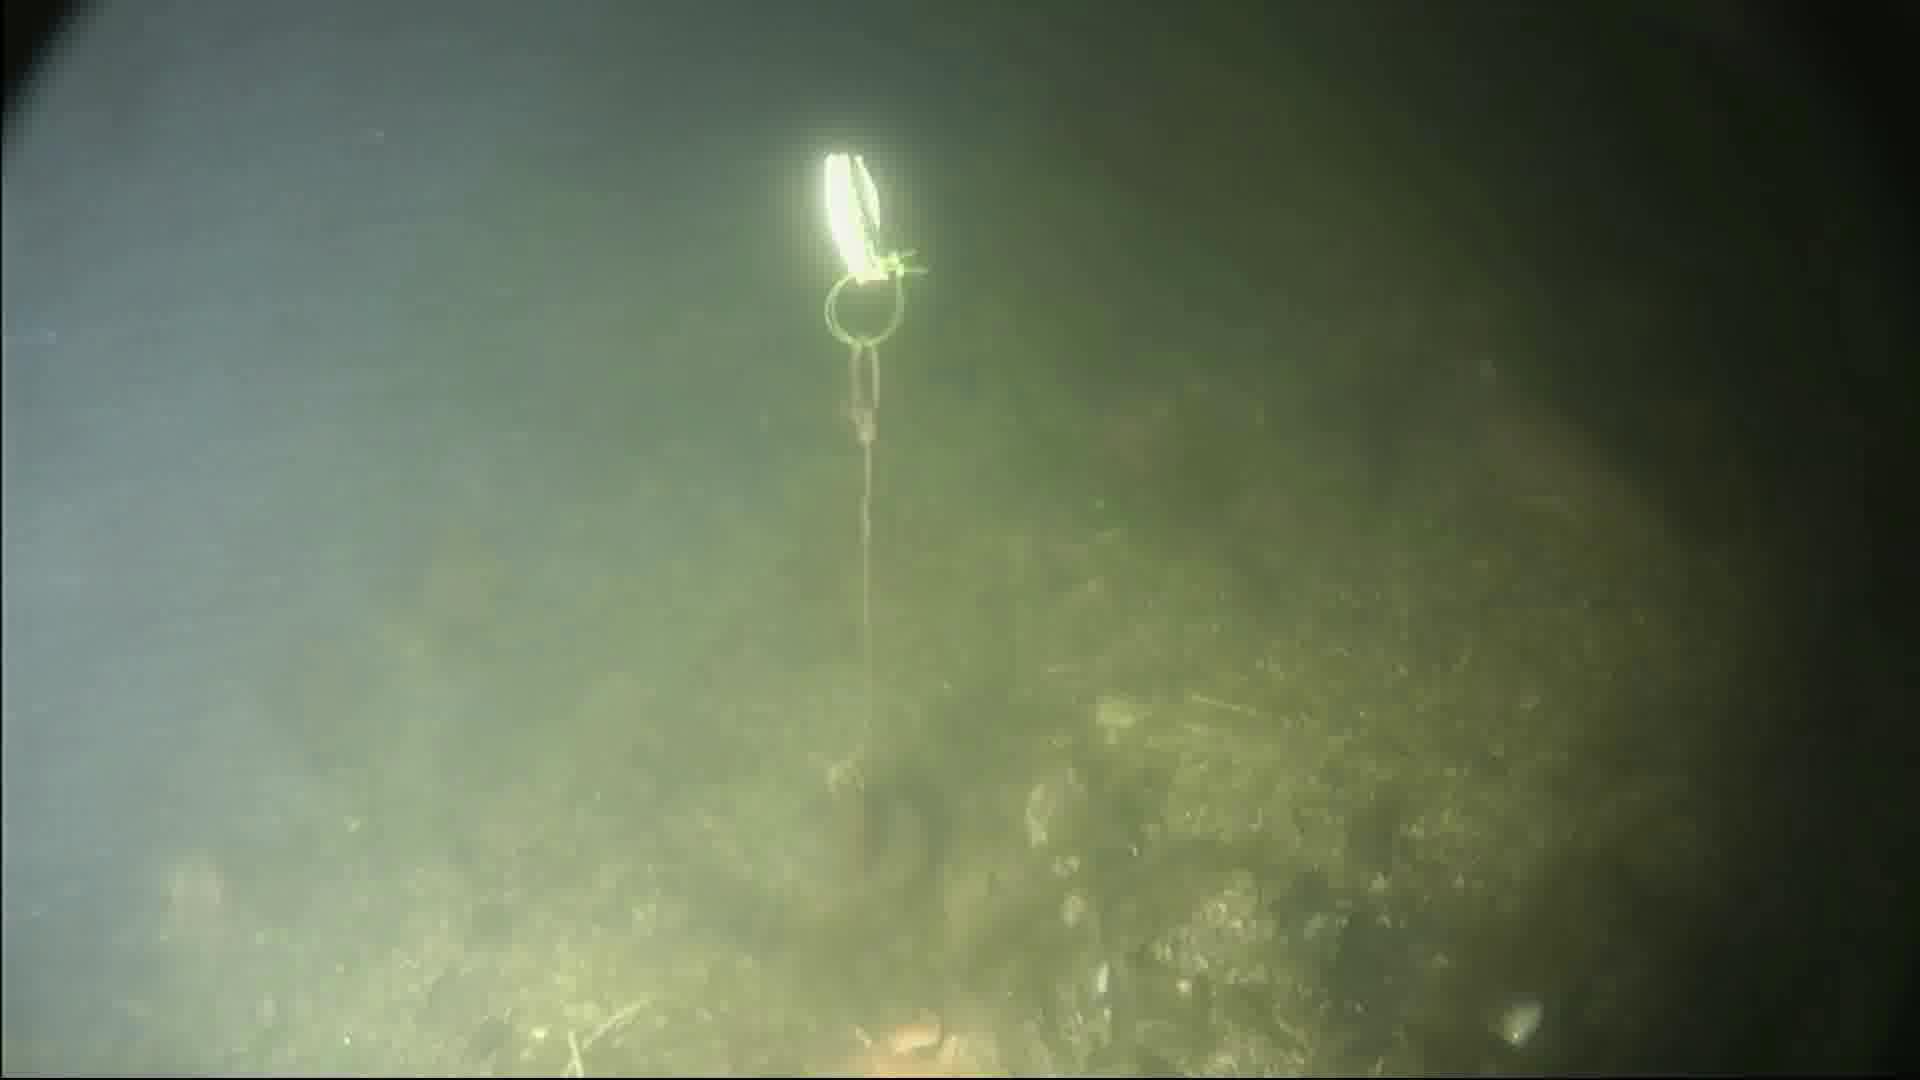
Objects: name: starfish